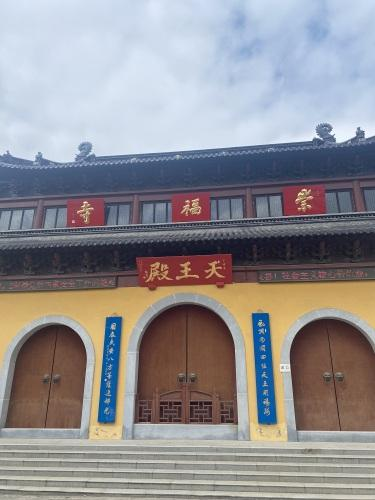
地标名称：崇福寺
所在城市：无锡市·惠山区